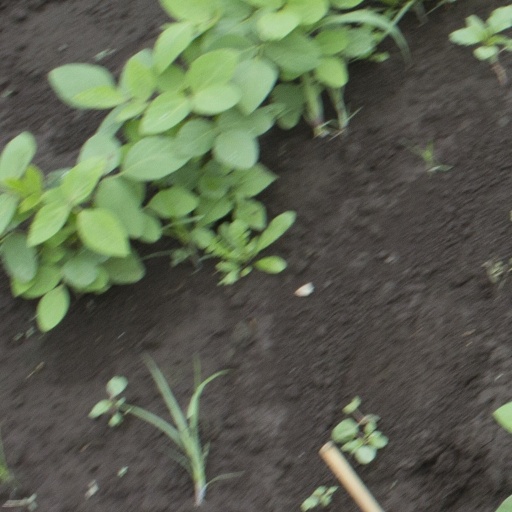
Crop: soybean